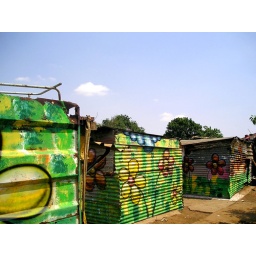
flower street art wallgraffiti flowers soweto by rabier nowart world